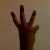
The image shows a hand gesture representing the number 6 in Indian Sign Language.